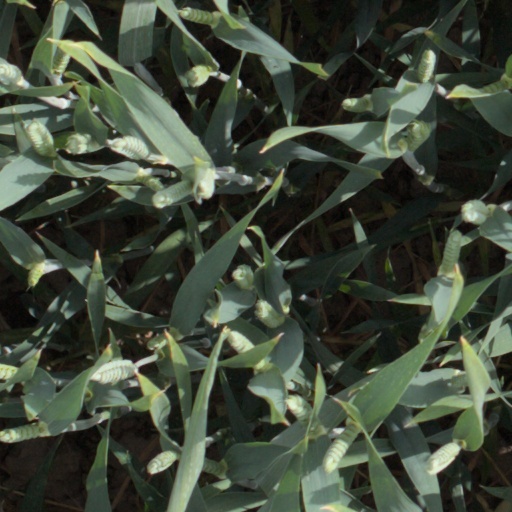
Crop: wheat